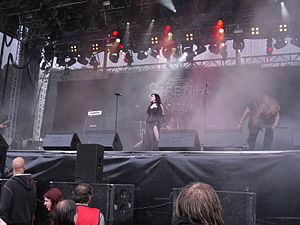
Sirenia (band)
Sirenia udner en optræden på 'Norway Rock Festival i 2009.
Sirenia er et goth-metal band fra Stavanger i Norge. Deres musik er en blanding af gothic metal, symfonisk metal, dødsmetal og ekstremmetal.